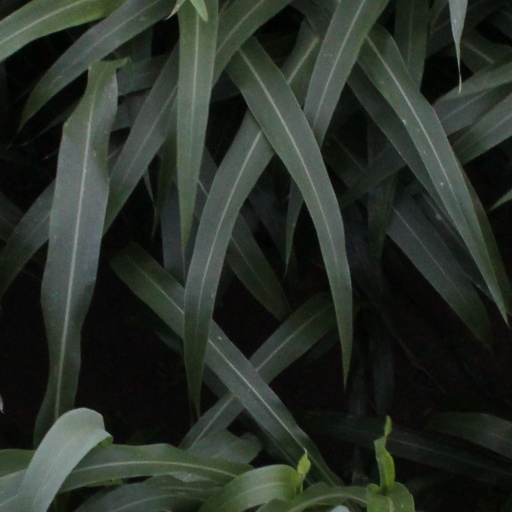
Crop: sorghum